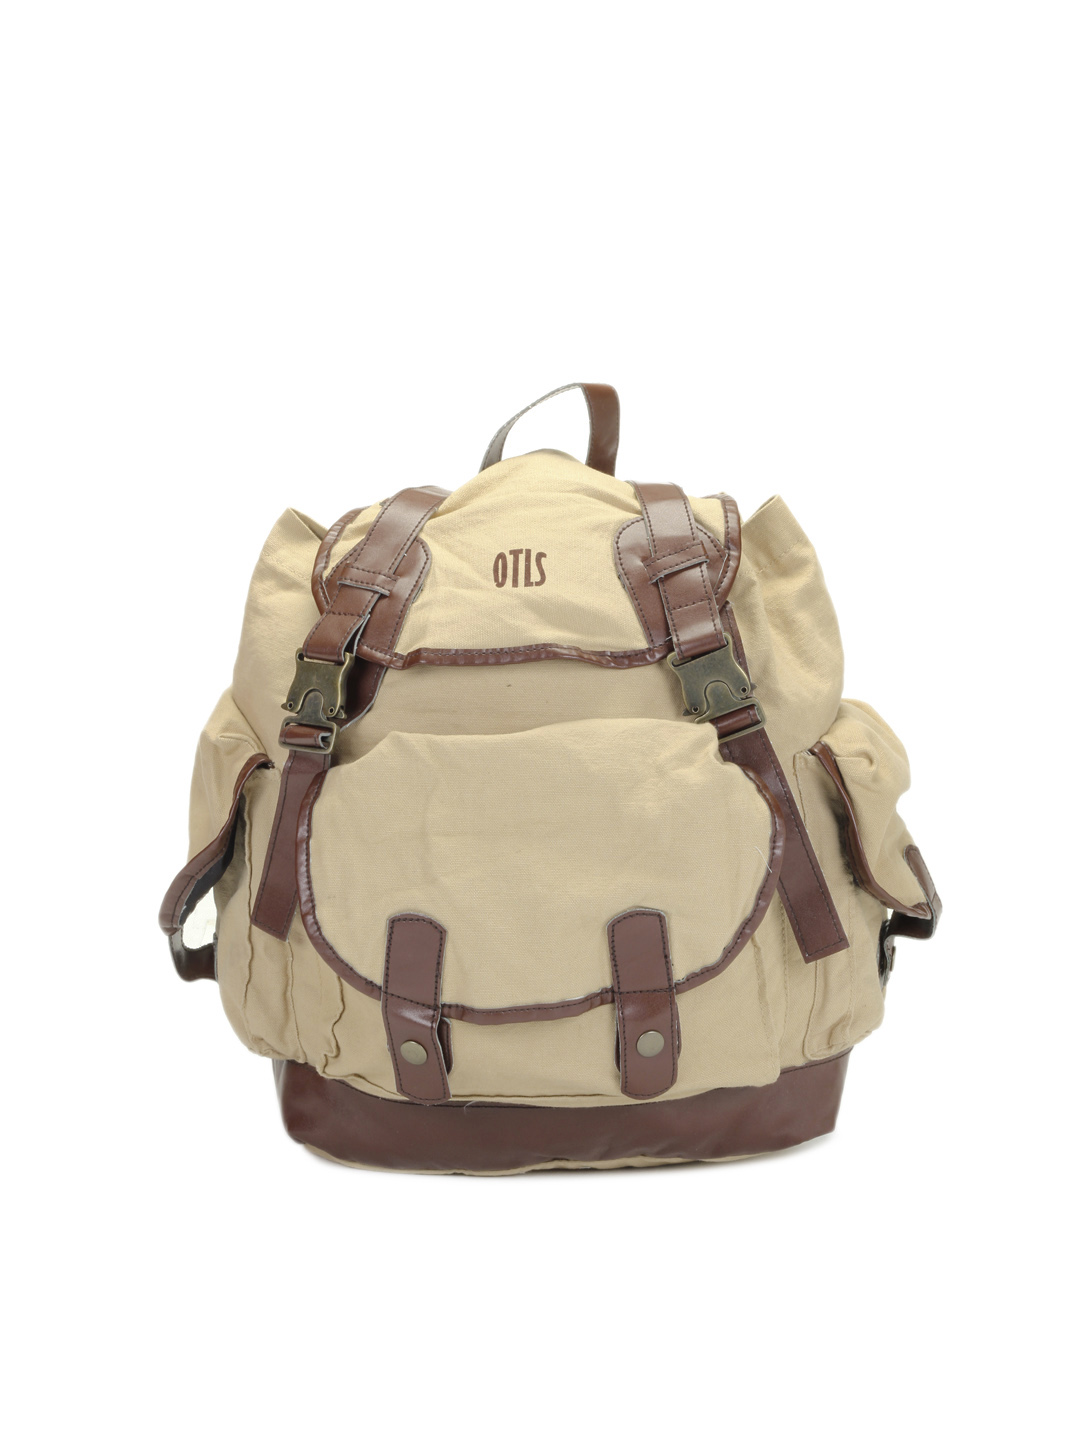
OTLS Unisex Beige Backpack
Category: Accessories / Bags / Backpacks
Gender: Unisex
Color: Beige
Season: Summer 2012
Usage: Casual